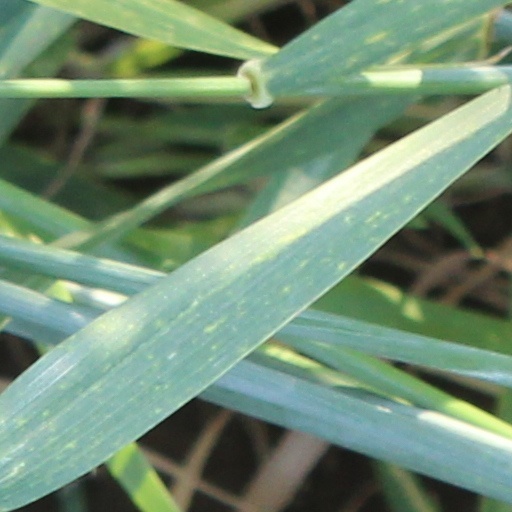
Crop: wheat